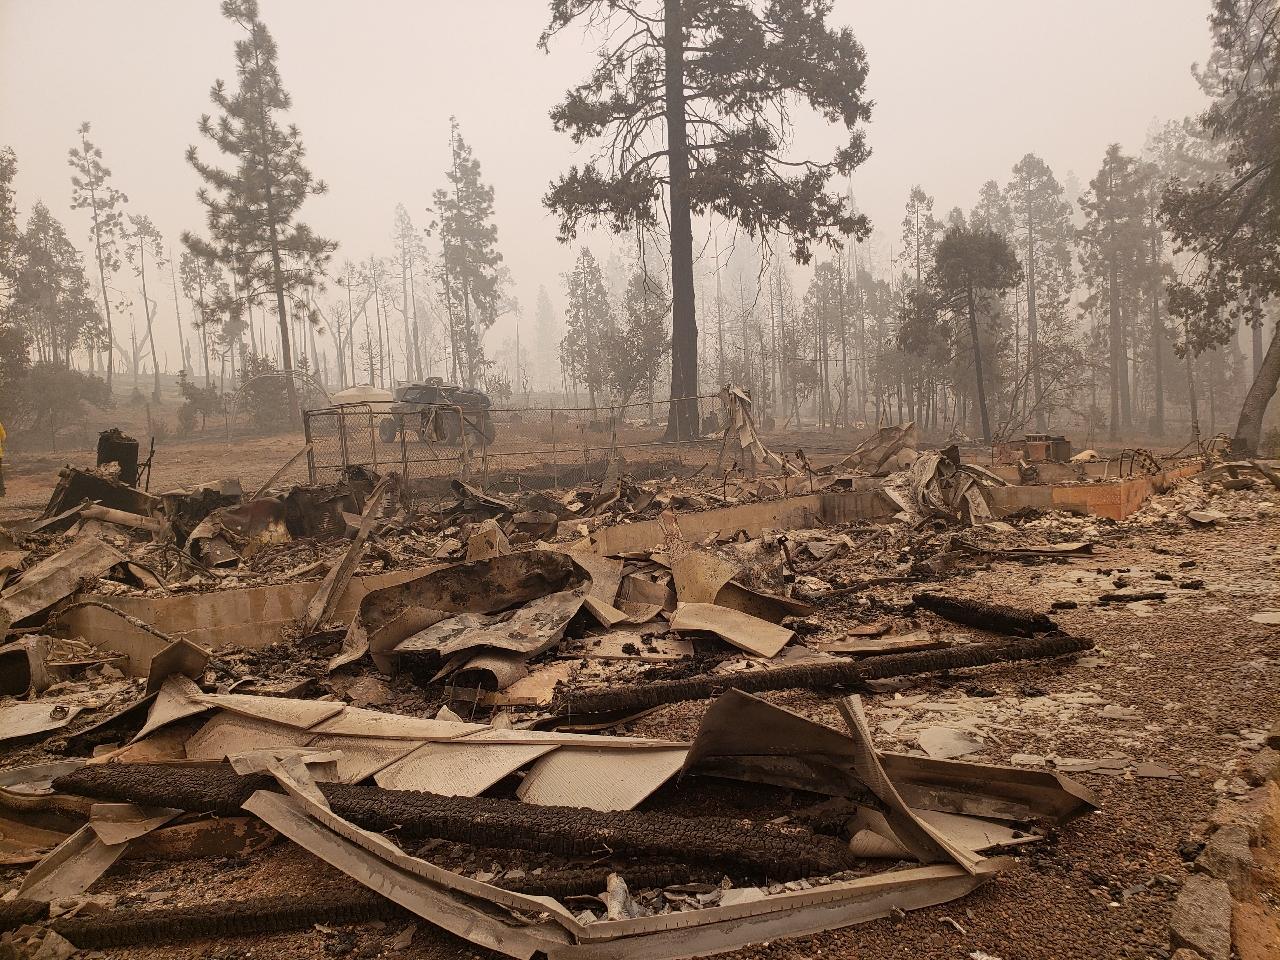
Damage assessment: destroyed